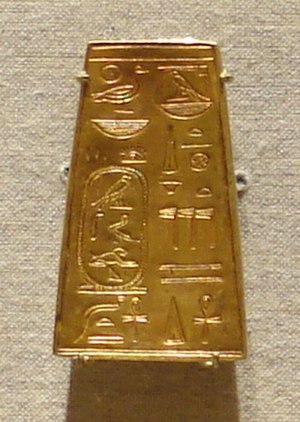
Napata
Napatansk halssmykke i guld. Indskriften er egyptiske hieroglyffer.
Napata var en by i det nordlige i Sudan, på Nilens vestbred, ca 400 km nord for landets hovedstad Khartoum. Napata eksisterede mellem 1450 f.Kr., da den blev anlagt af nubiere, til ca. 30 f.Kr.